Crewe Hall

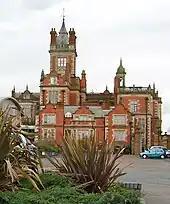
West face, showing Barry's tower and Bower's extension

Nikolaus Pevsner describes Barry's reconstruction as "an extremely sumptuous job." Peter de Figueiredo and Julian Treuherz consider it his finest work, attributing his success to being "directed by the powerful character of the existing building." Barry's work is considered to be, in general, more elaborate and more regular than the original. For the restoration of the interior, he employed several of the leading artists and craftsmen of the time, who had previously worked on the Palace of Westminster. Barry's principal innovation was the addition of a tower to the west wing, which was required for water storage. Intended to unite the east and west wings of the hall, the effect is limited by the tower's Victorian design. He also reorganised the plan of the building, opening up Blore's central hall to create a two-storey atrium, as well as providing more ground-floor service rooms and generating twenty extra servants' bedrooms in an attic by modifying the roof.